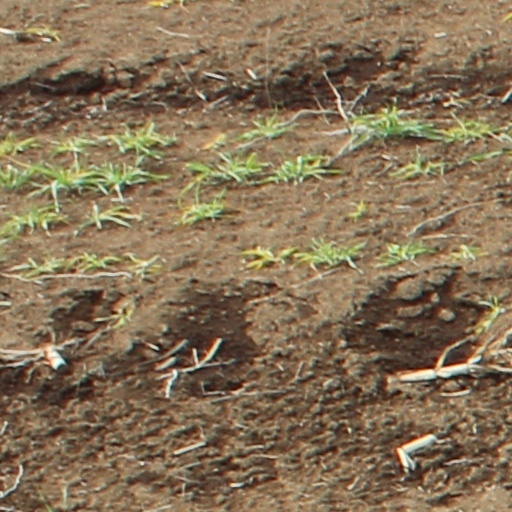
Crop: wheat